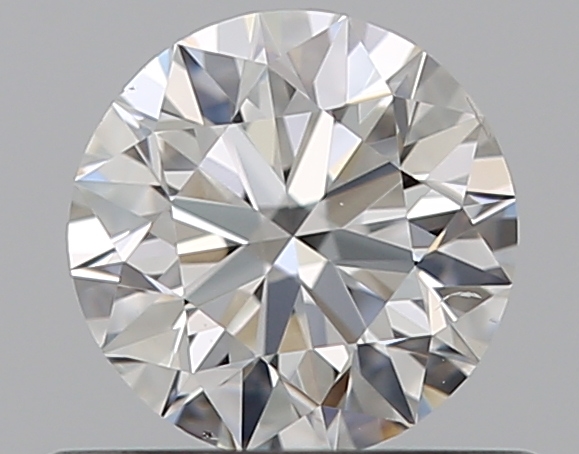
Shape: round
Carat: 0.5
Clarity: SI1
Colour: E
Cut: EX
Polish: EX
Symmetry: EX
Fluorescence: N
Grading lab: GIA
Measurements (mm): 5.06 x 5.09 x 3.17